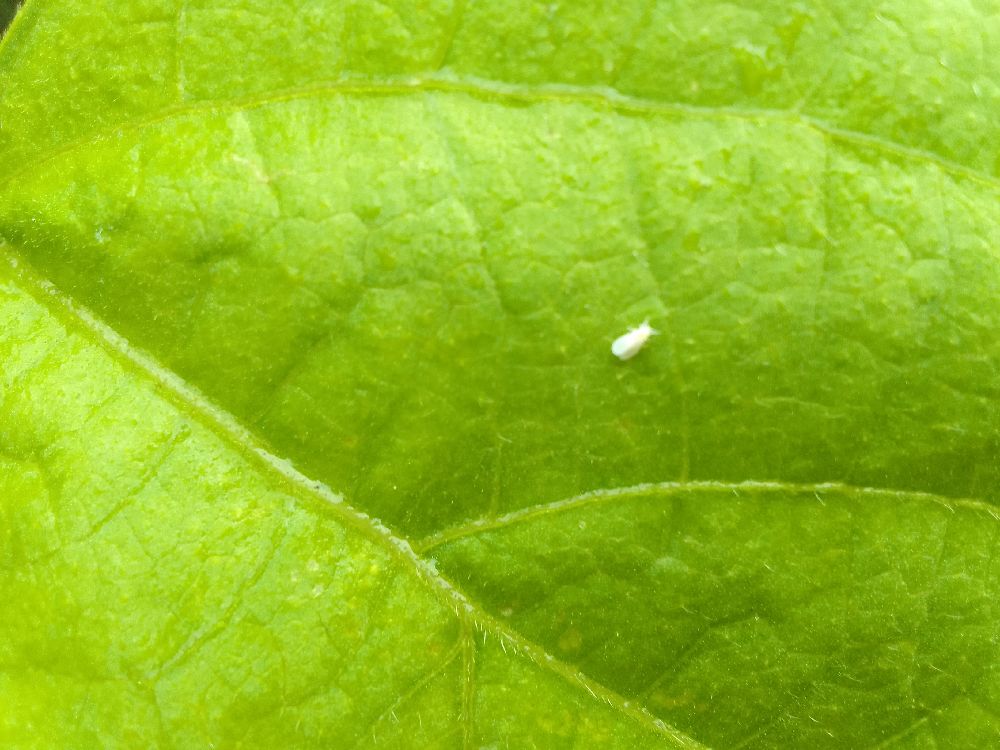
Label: healthy